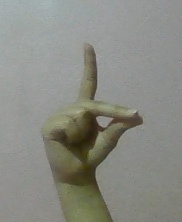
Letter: ta